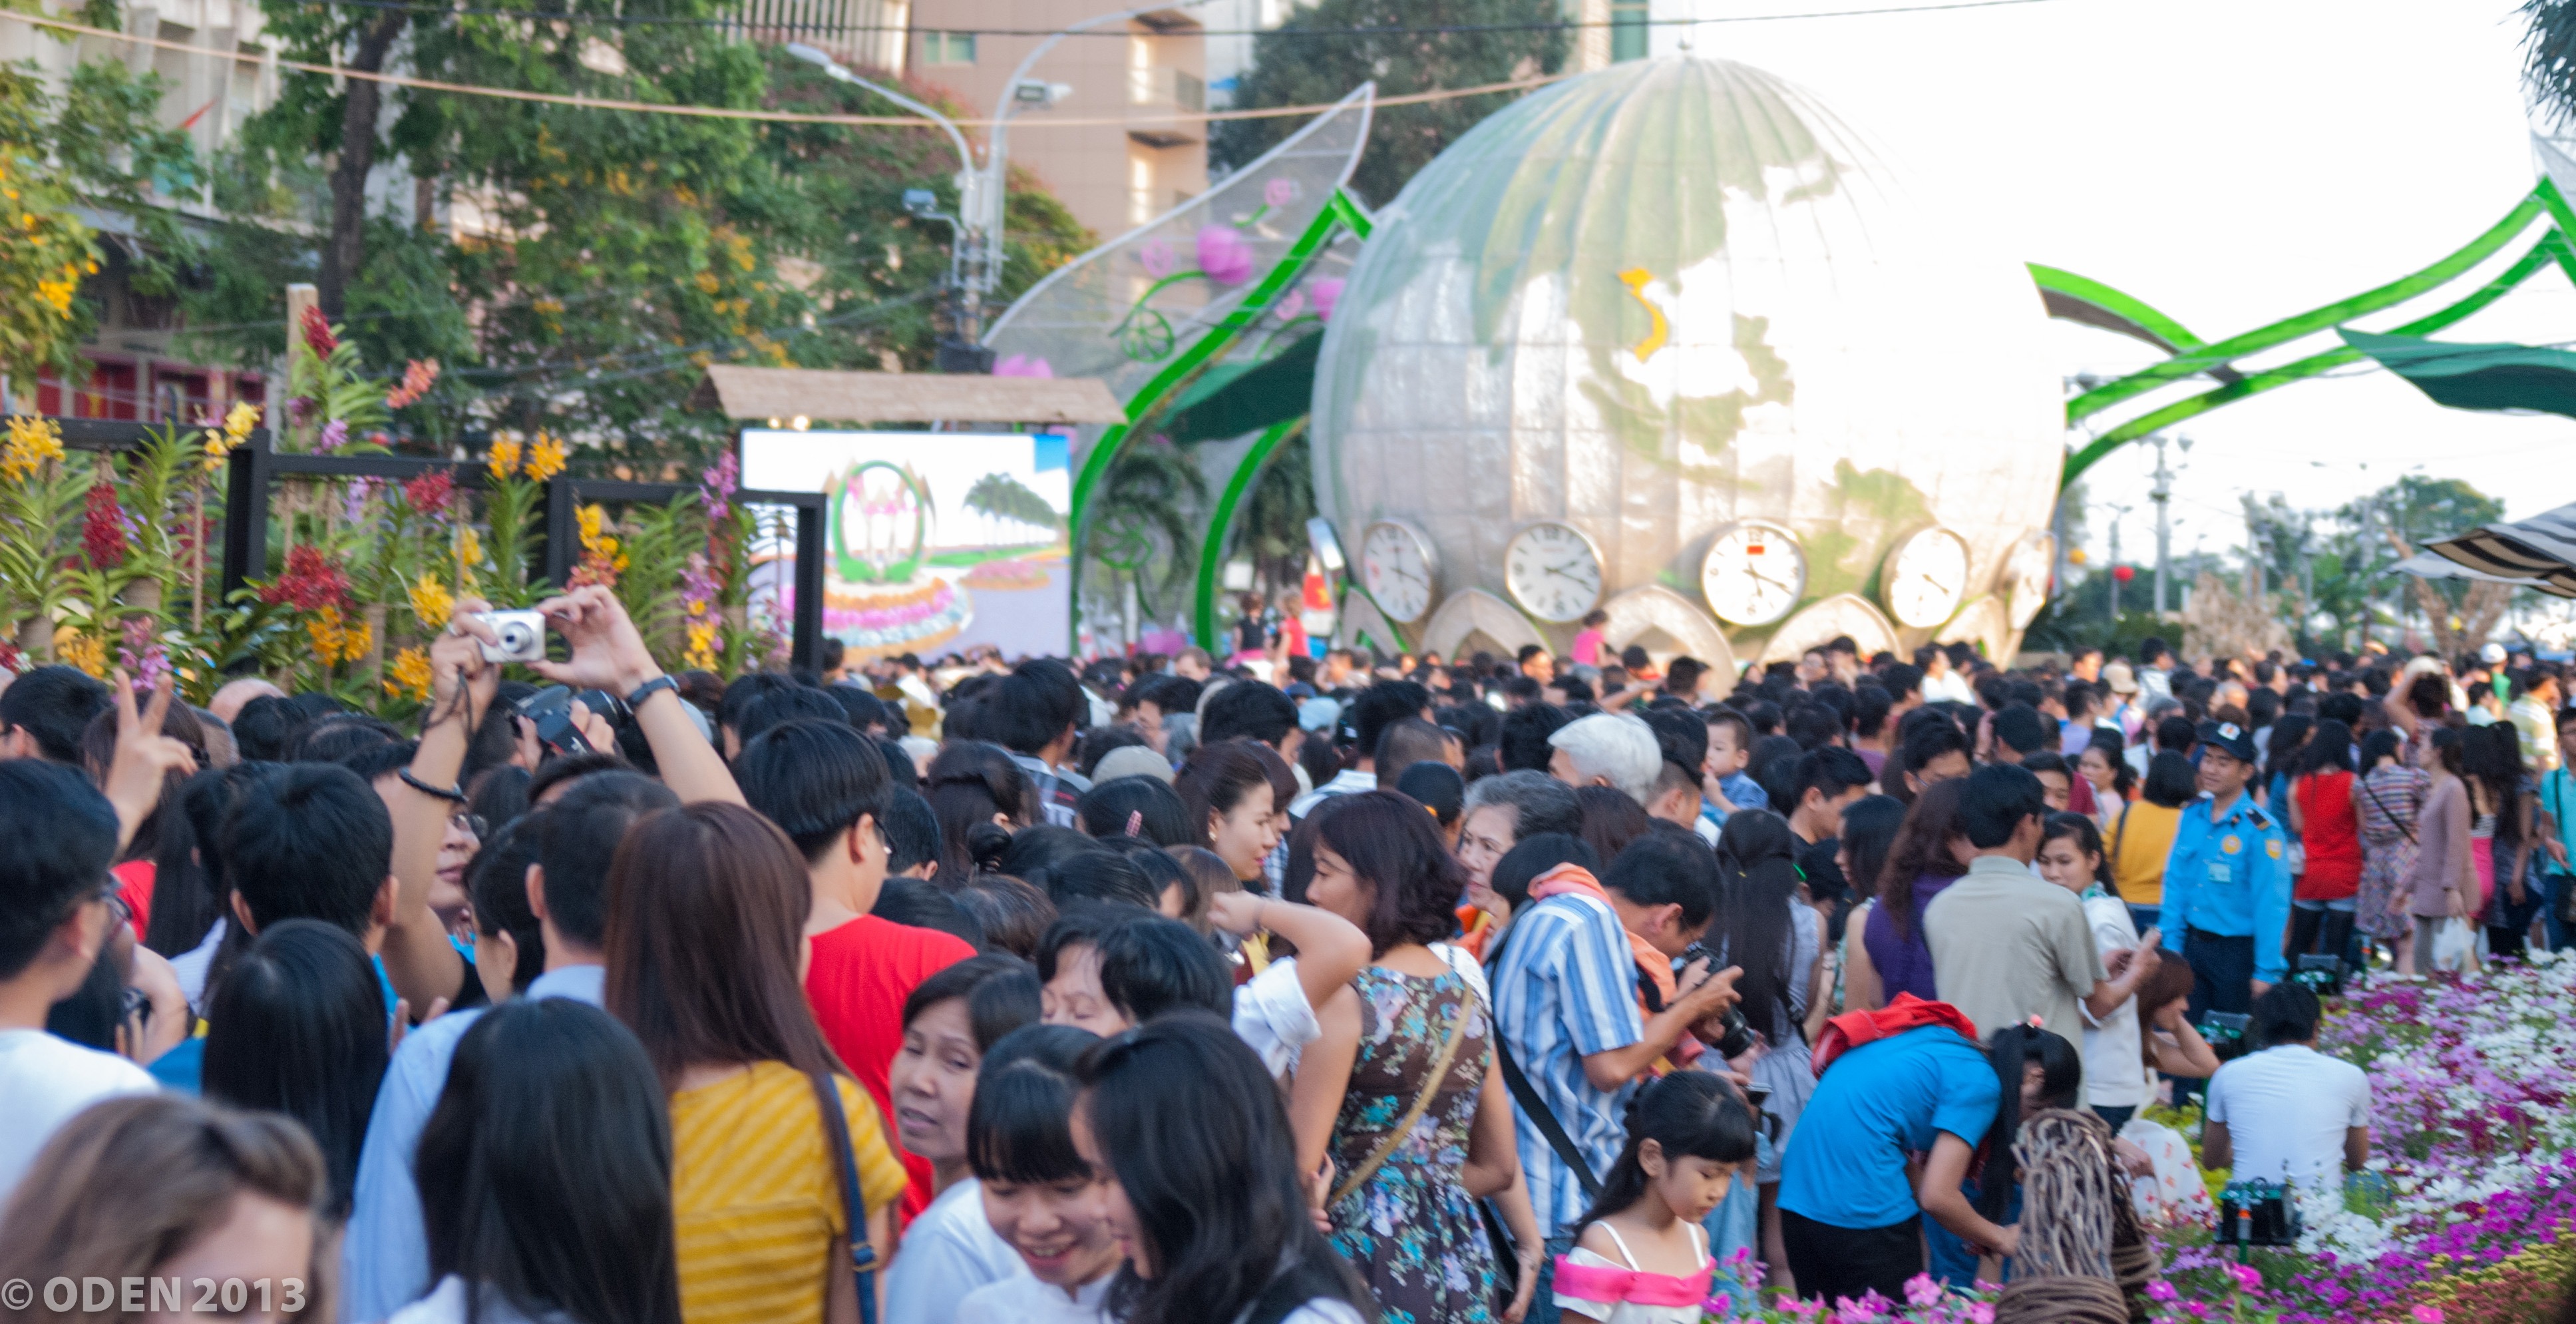
people, street, city, crowd, spring, square, outside, festival, event, protest, vietnam, crowded